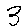
Label: 3